Kennedy station

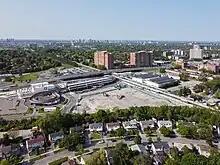
Aerial view of Kennedy station and Kennedy GO Station

The station is located south of Eglinton Avenue, east of Kennedy Road. The station complex consists of four levels. Trains of the former Line 3 Scarborough previously ascended via a bridge to the platform located at the top level of the station complex. The ground floor (third floor, but labelled 2 in the elevator) consists of ten bus platforms surrounding the main building. Three satellite pedestrian entrances to the station can be found at the South Parking Lot, next to the Don Montgomery Community Centre, and the passenger pick-up and drop-off roundabout on Transway Crescent. (A fourth entrance, at the service road of Eglinton Avenue, was demolished in 2018 and no longer exists.) Below the ground level is the concourse that spans the length of the station, connecting to all pedestrian entrances. Below the concourse is the platform for subway trains on the Line 2 Bloor–Danforth.